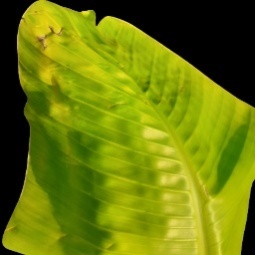
Label: Calcium